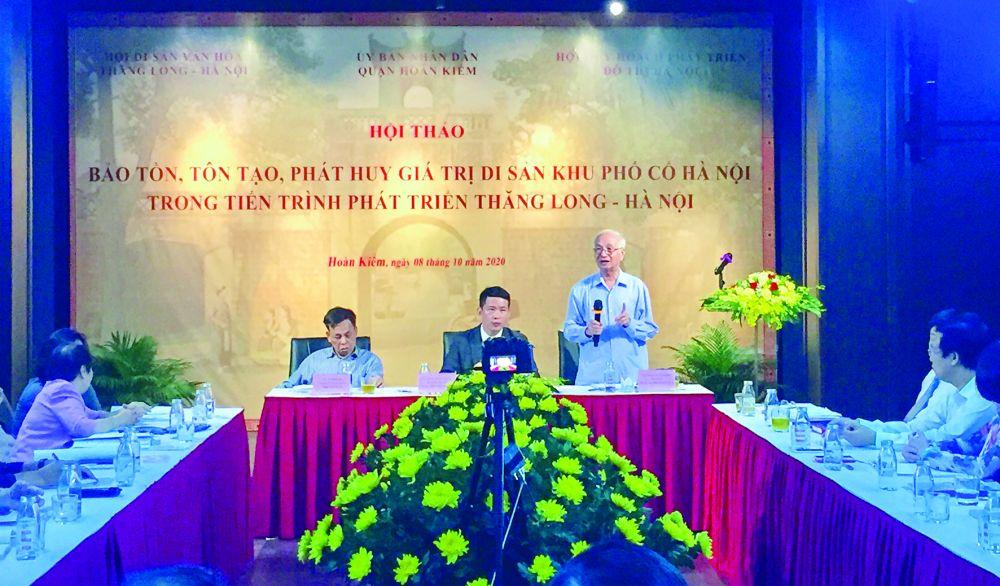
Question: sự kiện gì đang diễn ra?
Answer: hội thảo